George Best

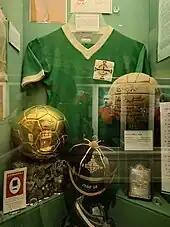
George Best memorabilia at the Manchester United museum at Old Trafford

George Best was the first child of Northern Irish parents, Richard "Dickie" Best (1919–2008) and Anne Withers (1922–1978). He was born on 22 May 1946 and grew up in Cregagh, east Belfast. Best was raised in the Free Presbyterian faith. His father was a member of the Orange Order and as a boy George carried the strings of the banner in his local Cregagh lodge. In his autobiography, Best mentioned how important the Order was to his family. Best had four sisters, Carol, Barbara, Julie and Grace, and one brother, Ian Busby Best.